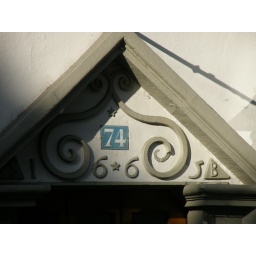
the date over the door proclaims that the building was built in 1665